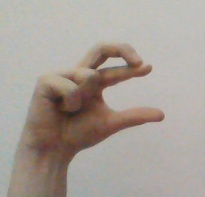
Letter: thal